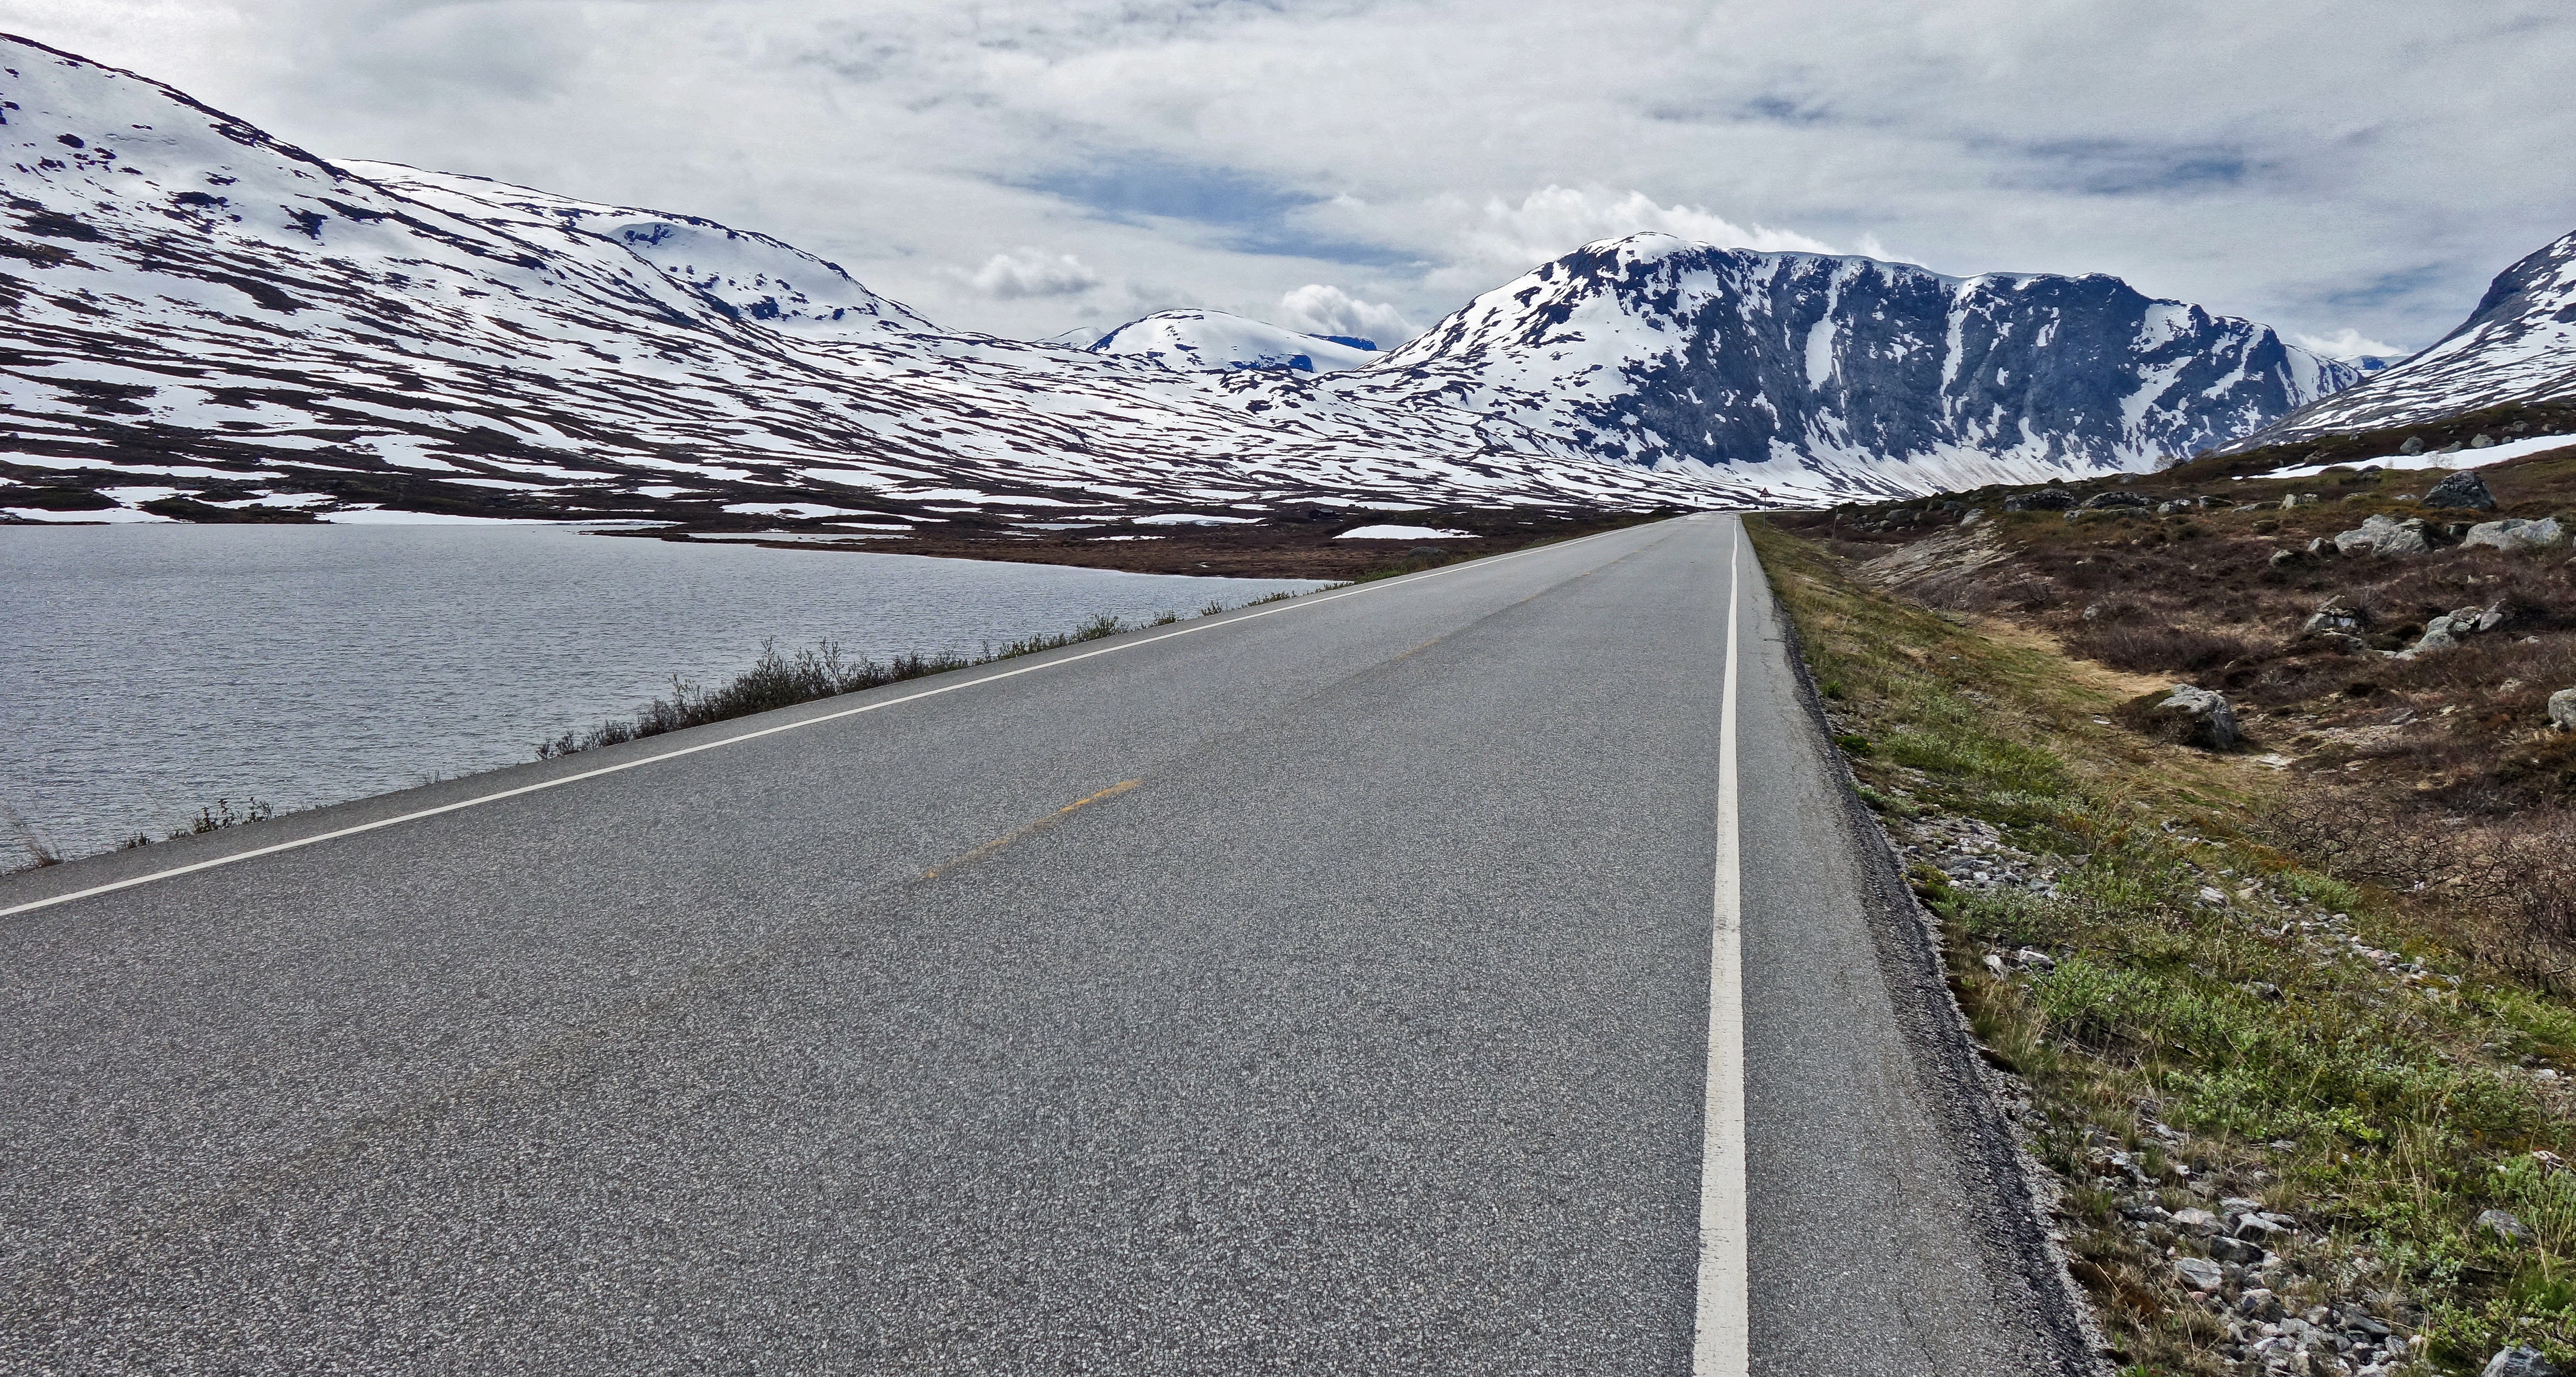
mountain, snow, winter, road, highway, valley, mountain range, asphalt, ridge, alps, infrastructure, plateau, moraine, landform, mountain pass, mountainous landforms, geological phenomenon